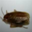
Label: cockroach